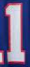
Number: 1